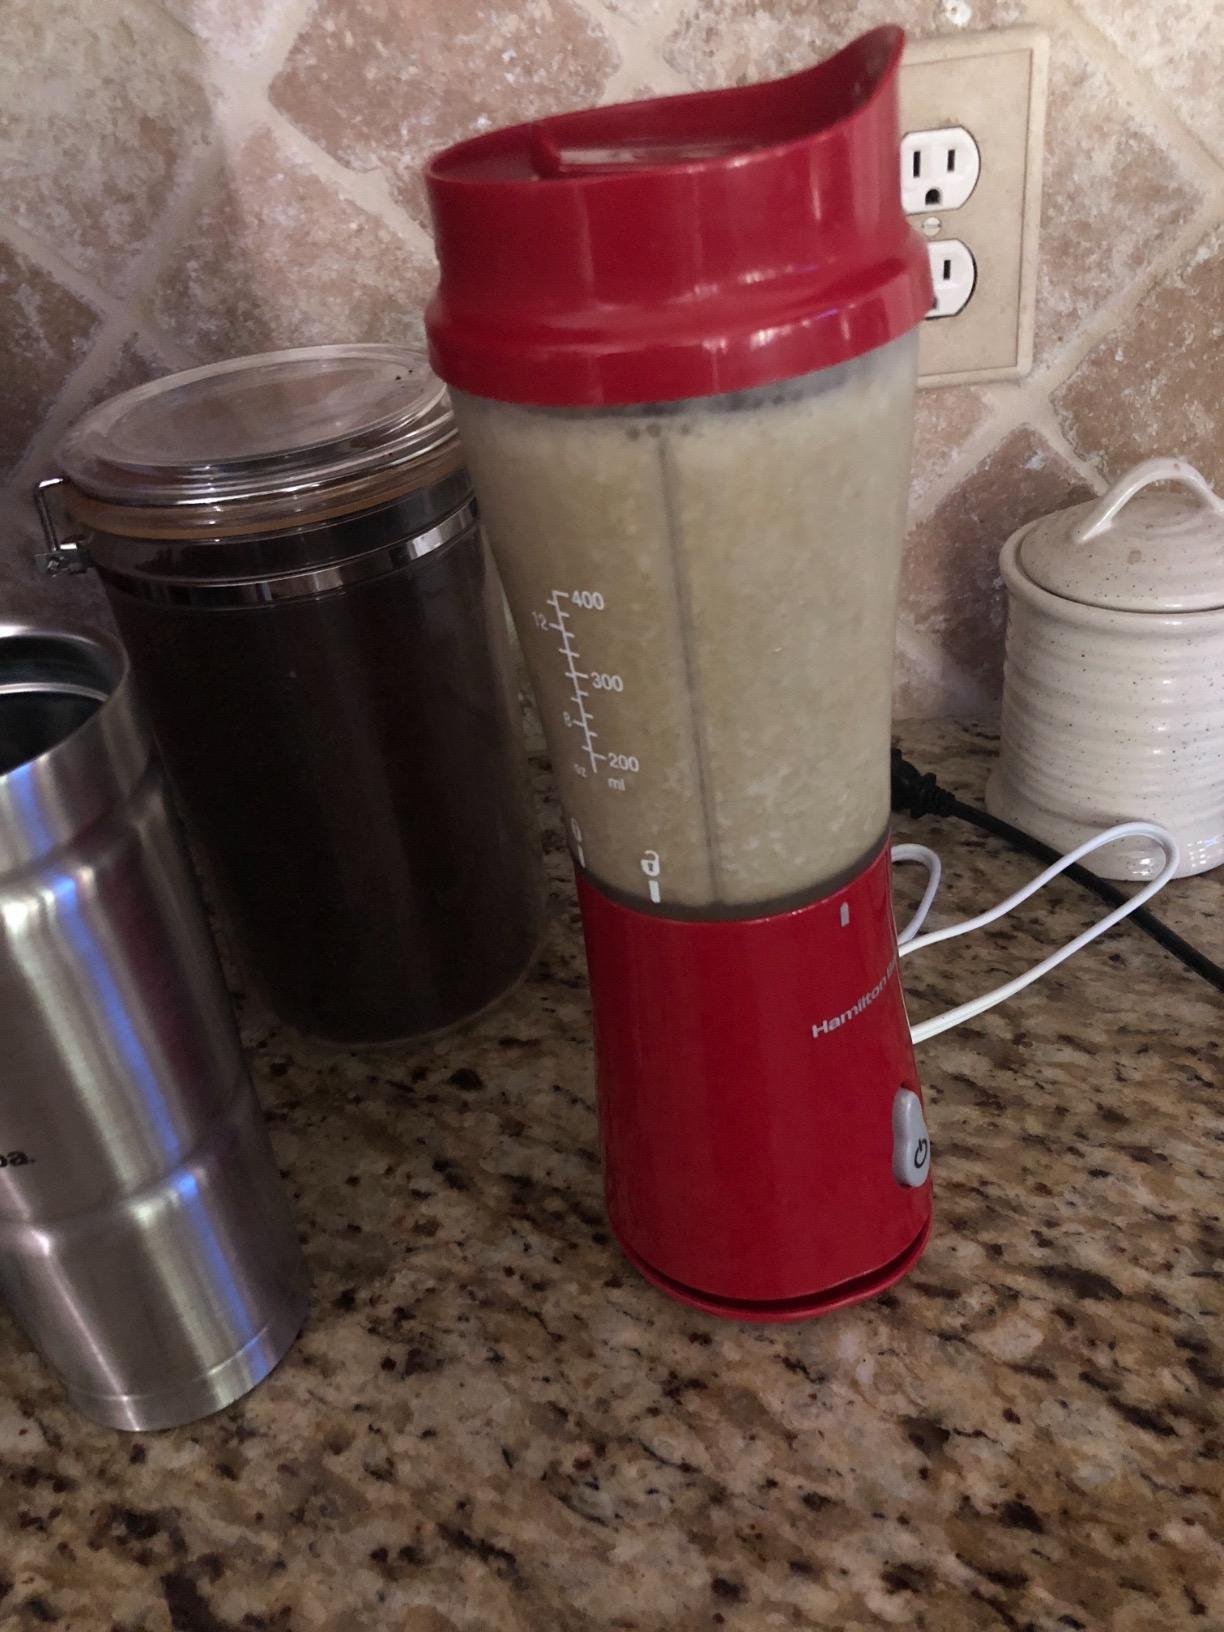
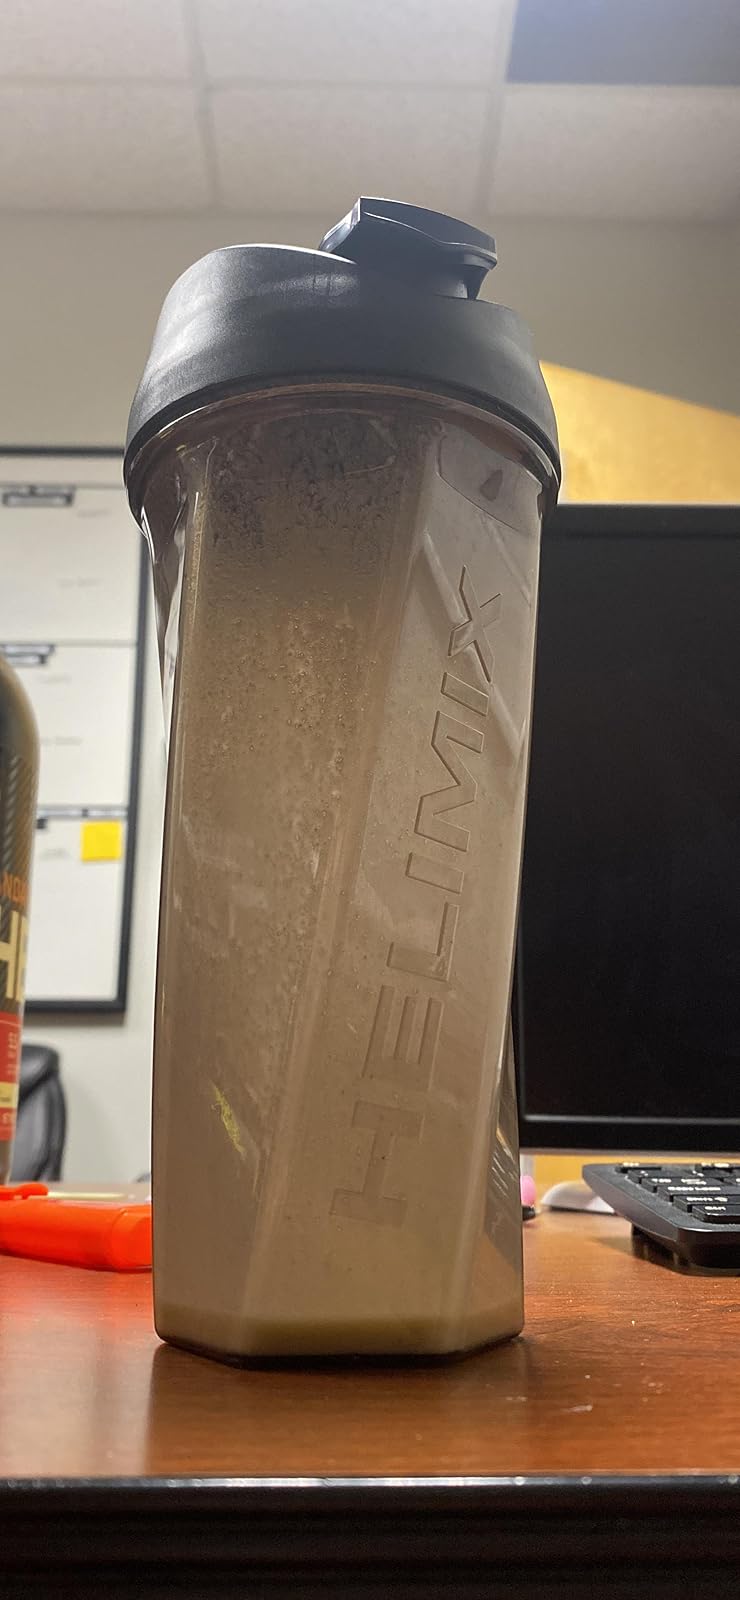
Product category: items_blender
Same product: no